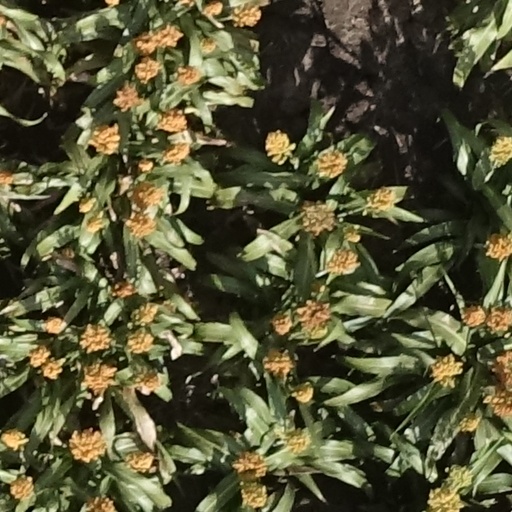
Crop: sorghum